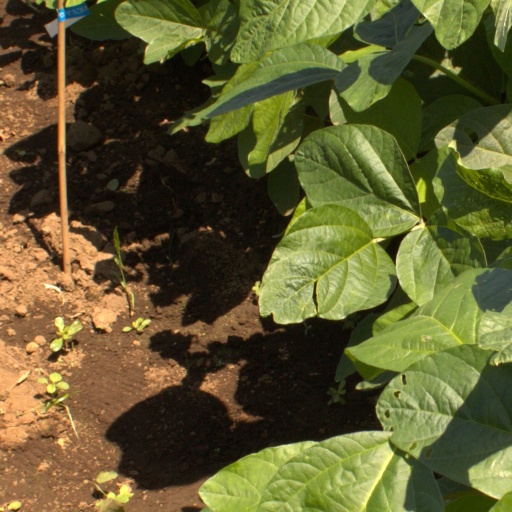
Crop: soybean